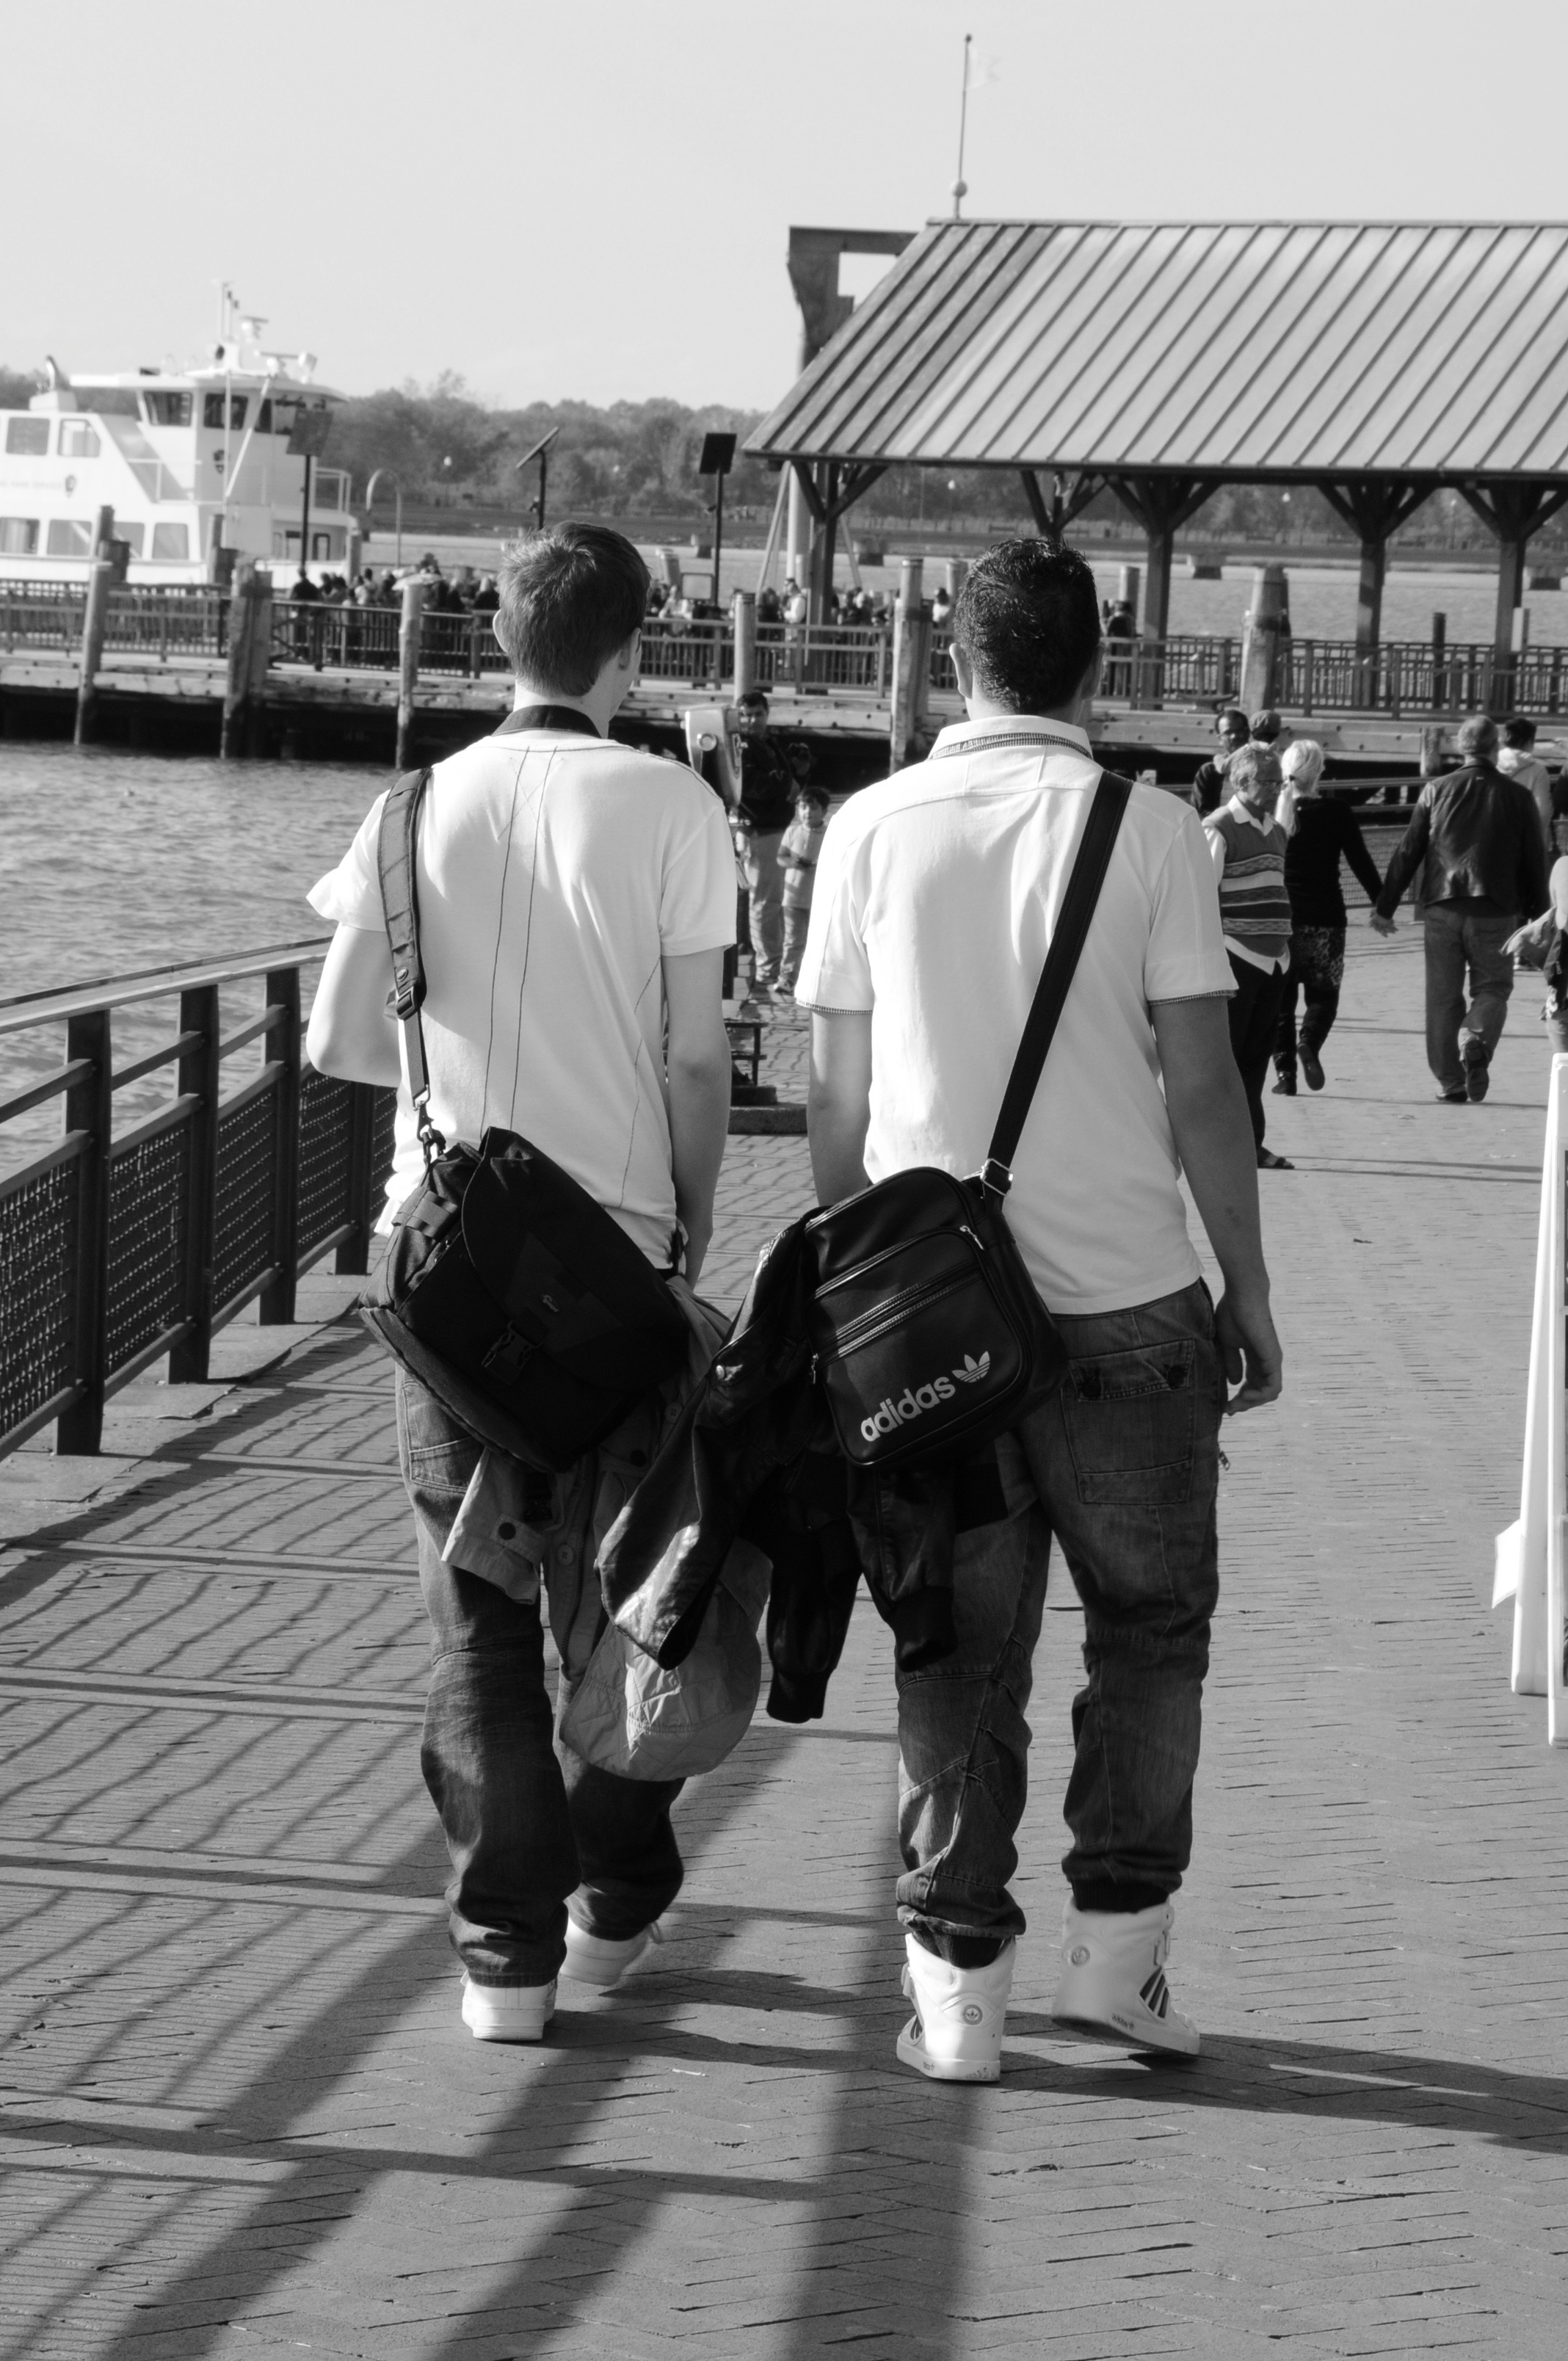
man, pedestrian, black and white, people, road, white, street, crowd, black, monochrome, infrastructure, photograph, snapshot, monochrome photography